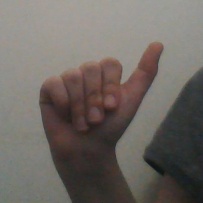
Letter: dhad